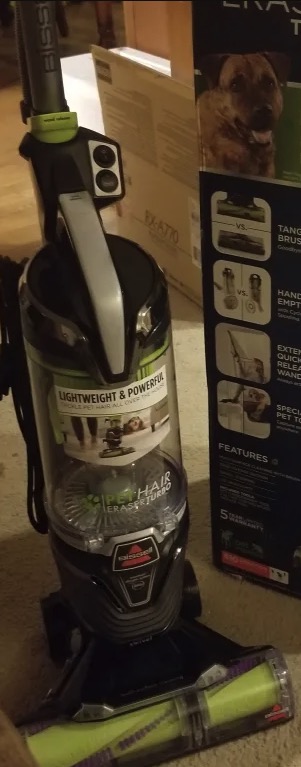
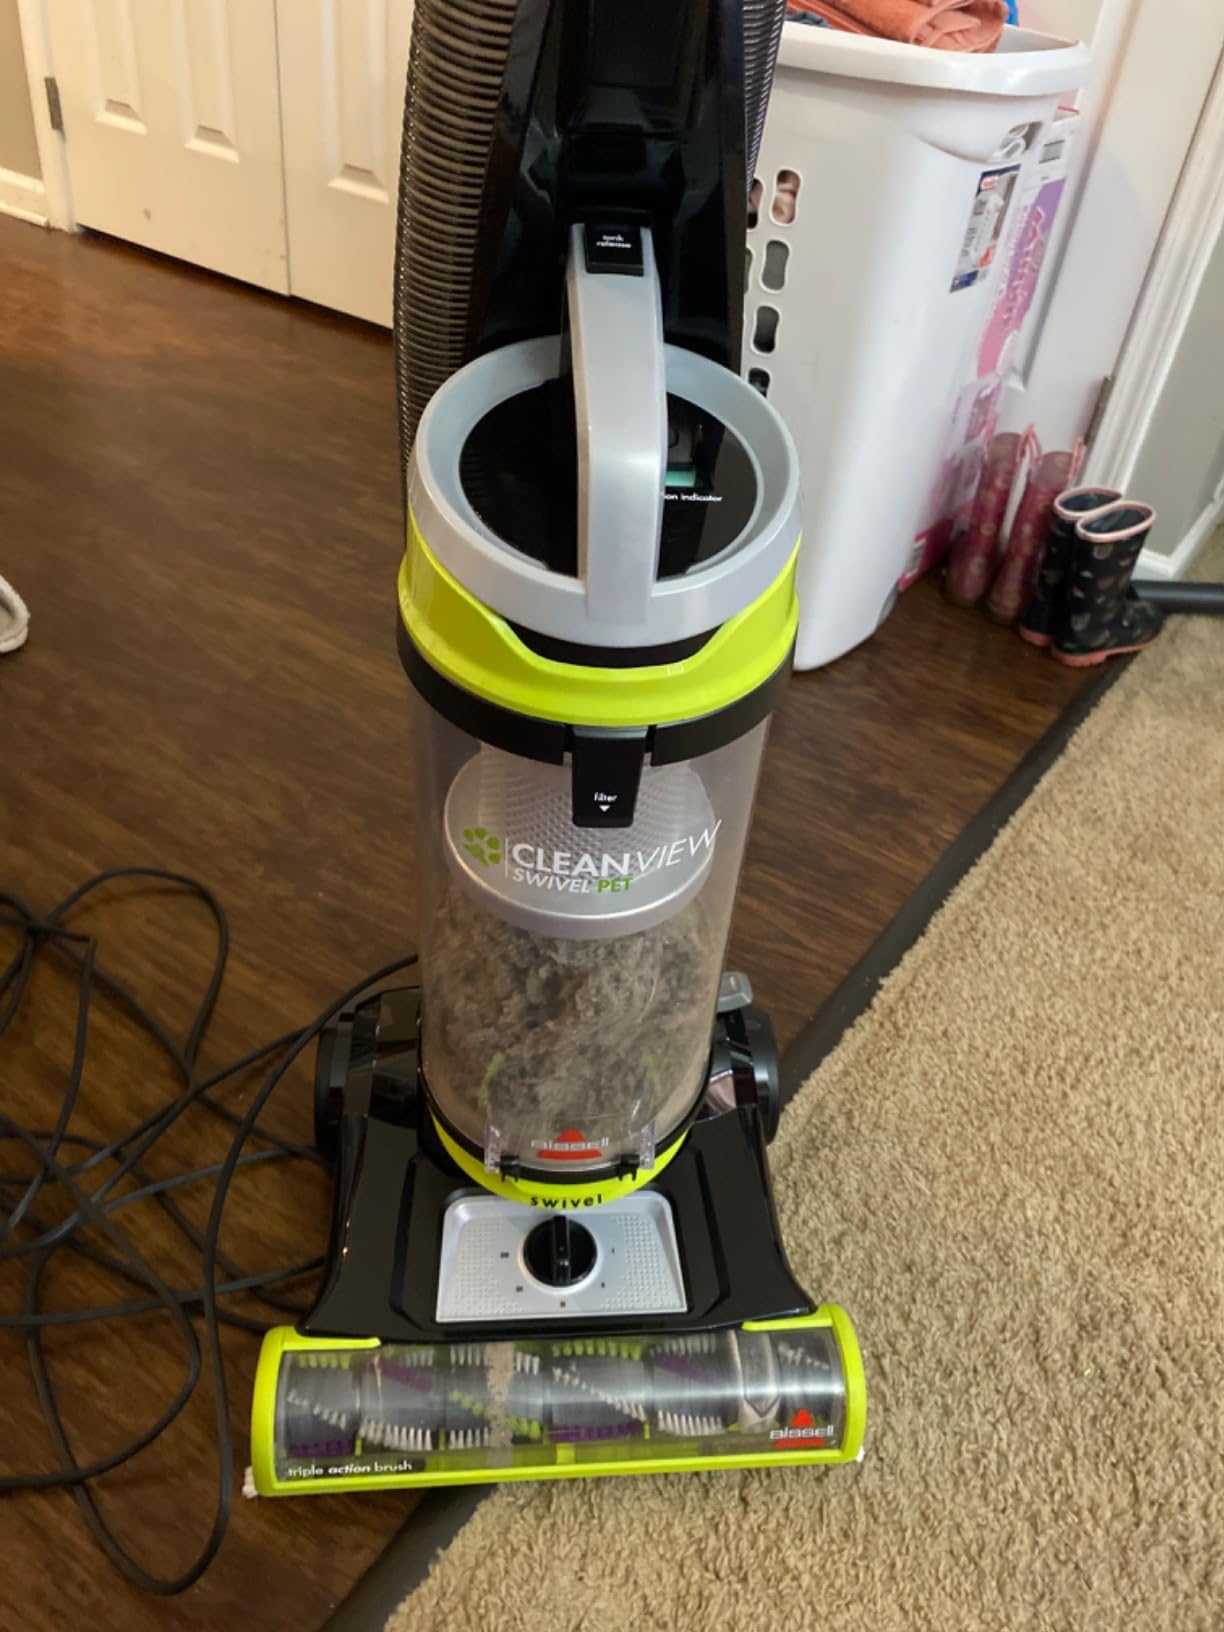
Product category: items_vacuum
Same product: no